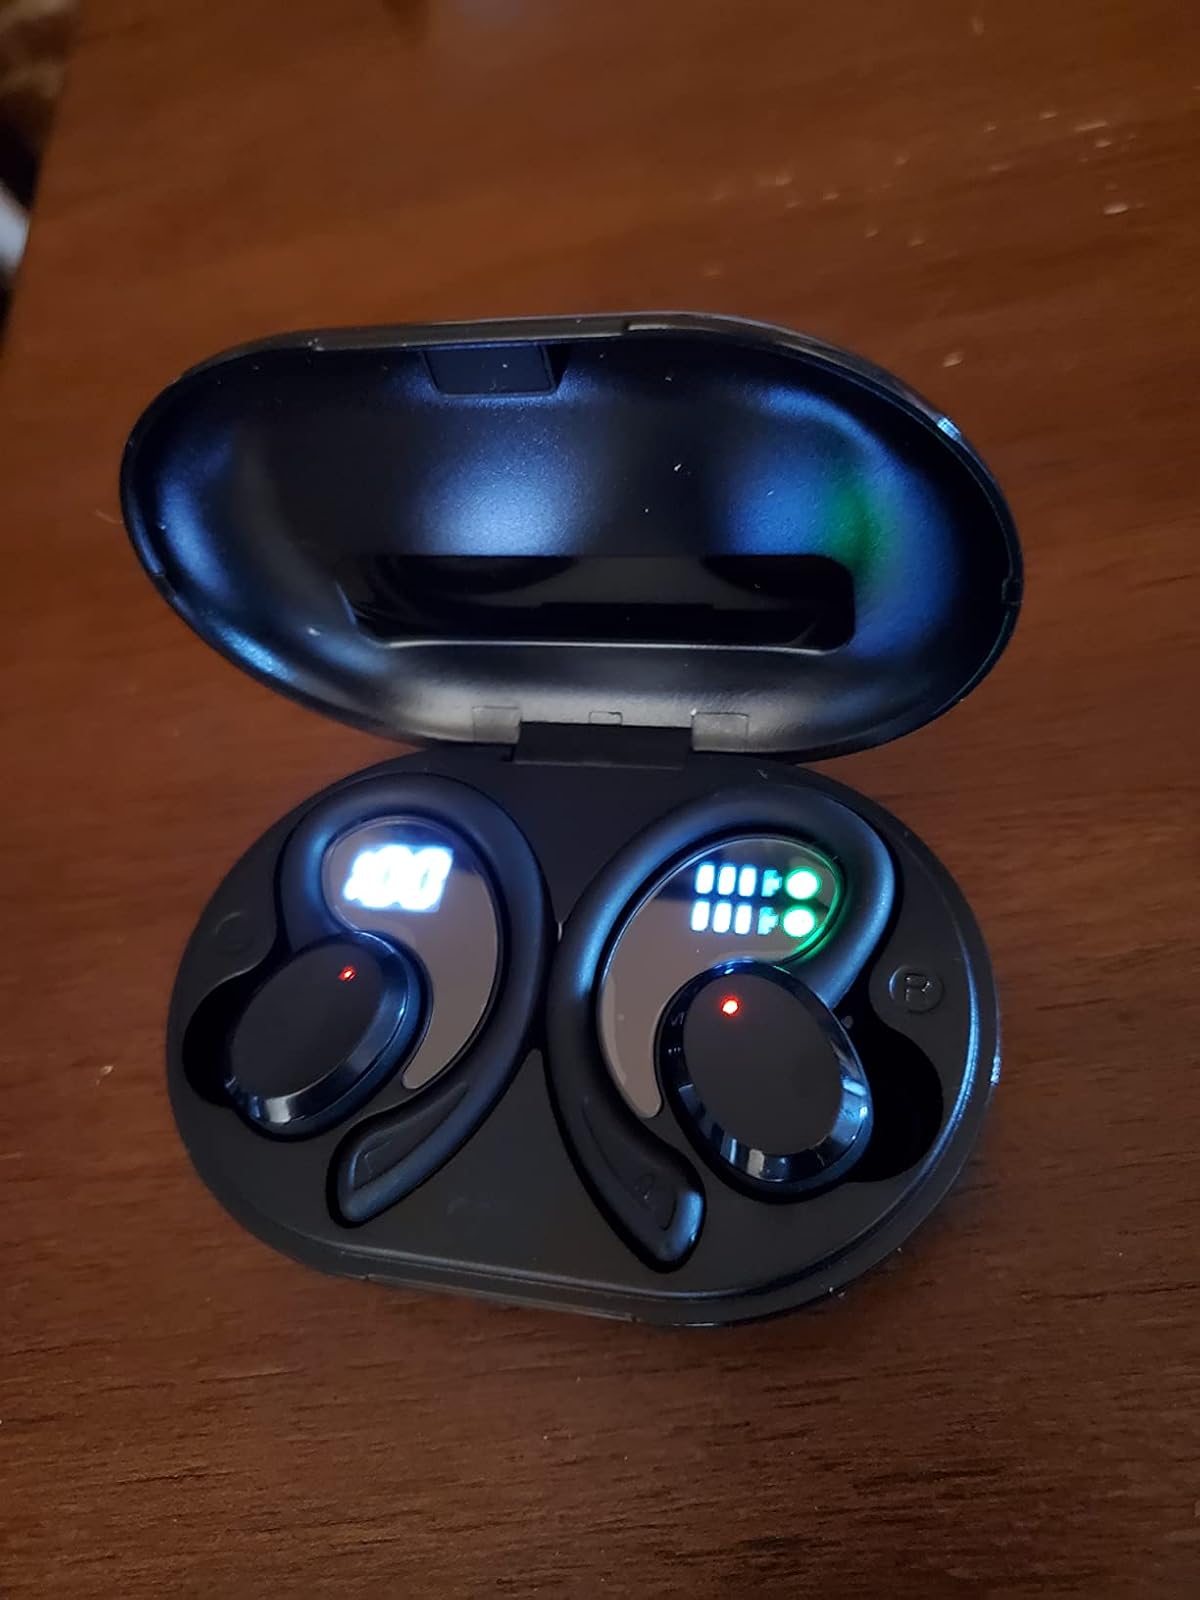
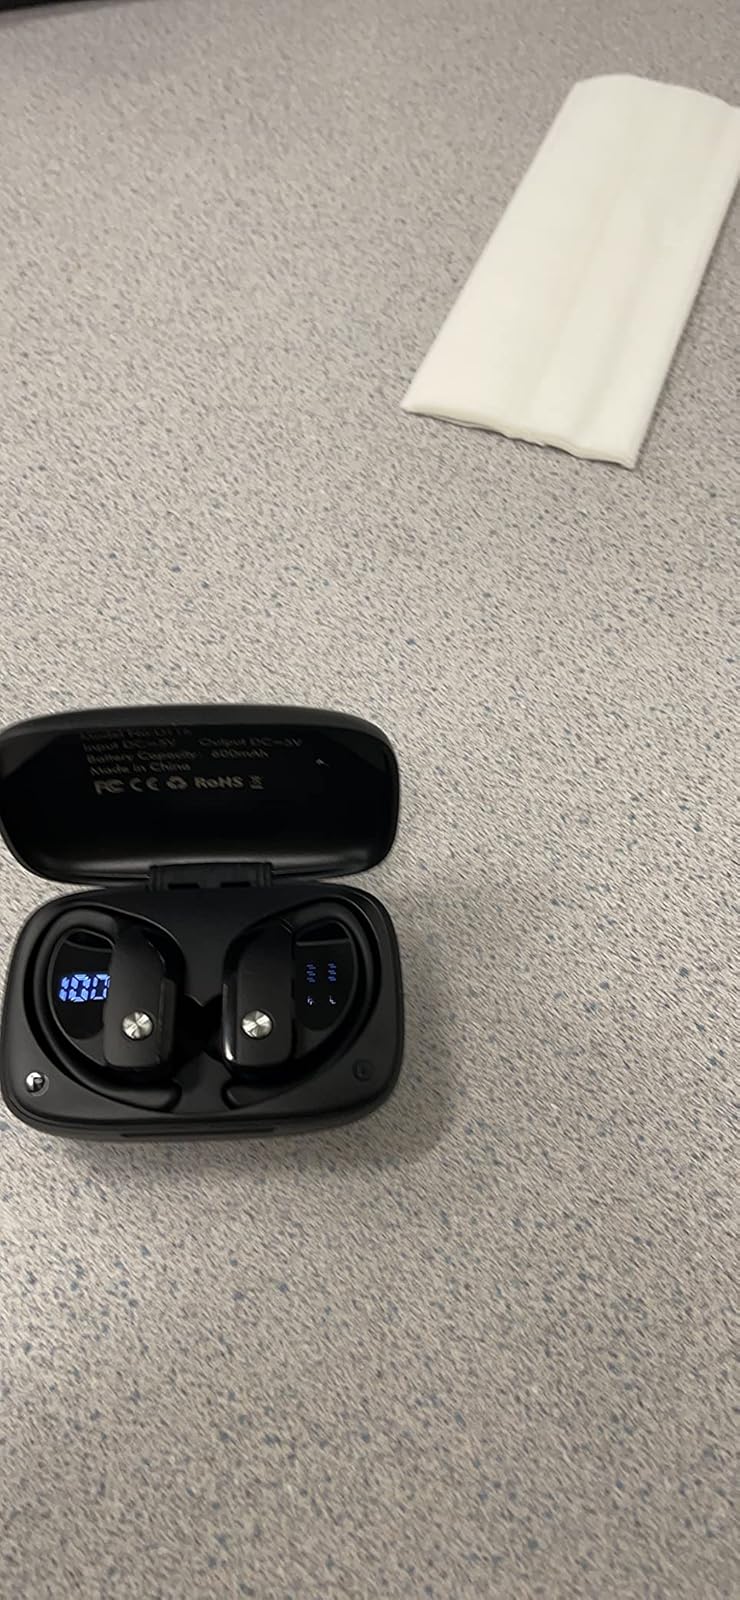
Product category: earbuds
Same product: no